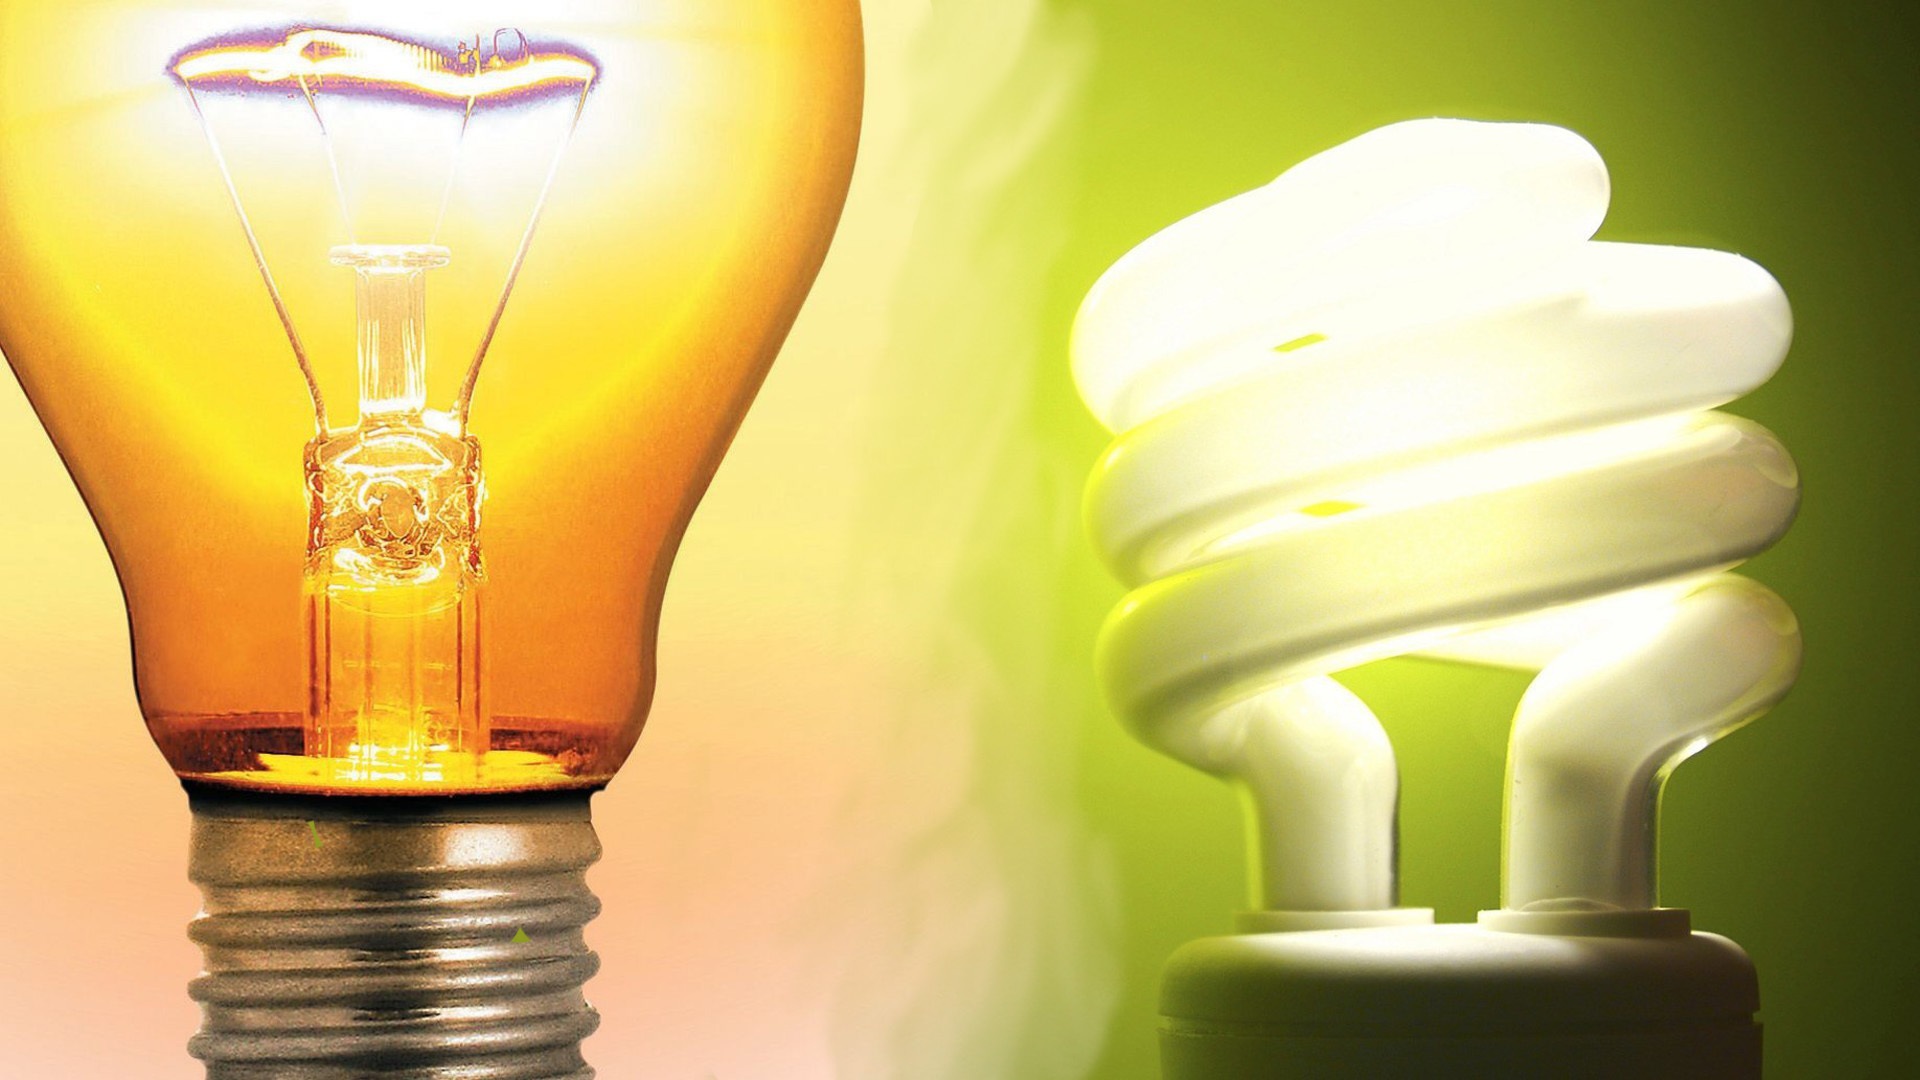
light, glass, drink, lamp, yellow, light bulb, lighting, energy, product, lamps, light fixture, beer glass, incandescent light bulb